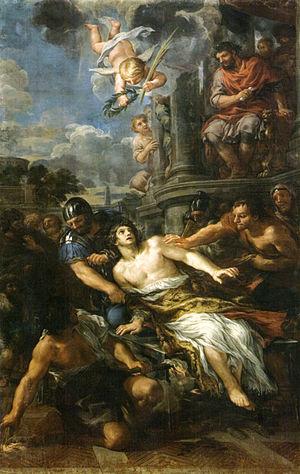
Pierre de Cortone, né à Cortona le 1ᵉʳ novembre 1596 et mort à Rome le 16 mai 1669, est un peintre et un architecte italien du baroque commençant.